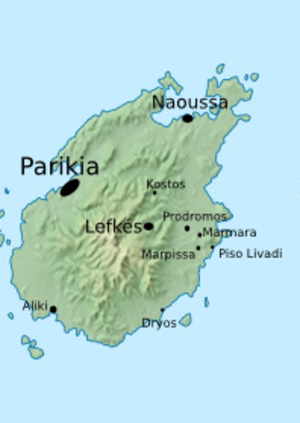
Paros est une île de la mer Égée et un dème de Grèce. Elle se trouve à l'ouest de Naxos dans l'archipel des Cyclades dont elle est la troisième plus grande île par sa superficie ainsi que principal carrefour maritime. Parikiá est la plus grande ville et le port principal de l'île. Ses habitants sont les Pariens.